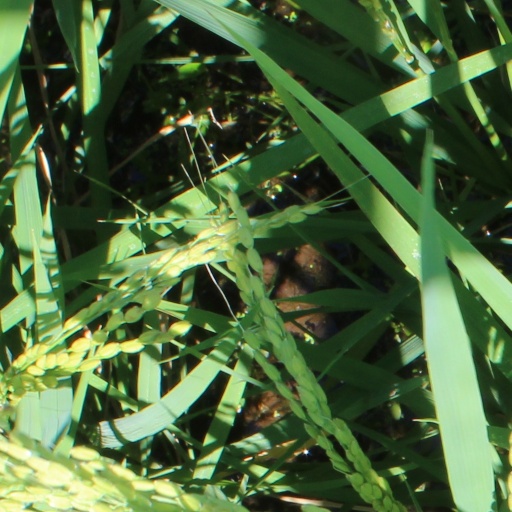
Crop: rice